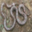
Label: snake